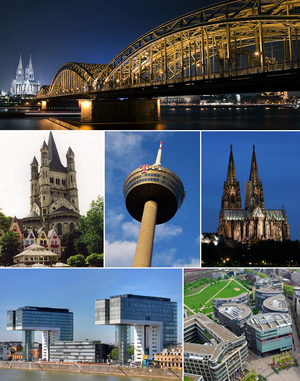
Köln
Köln er Tysklands fjerde største by efter Berlin, Hamborg og München og har et indbyggertal på 1.085.664. Stor-Köln har cirka 4,4 millioner indbyggere. Byen ligger på begge sider af Rhinen i delstaten Nordrhein-Westfalen.